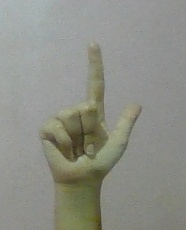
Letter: laam